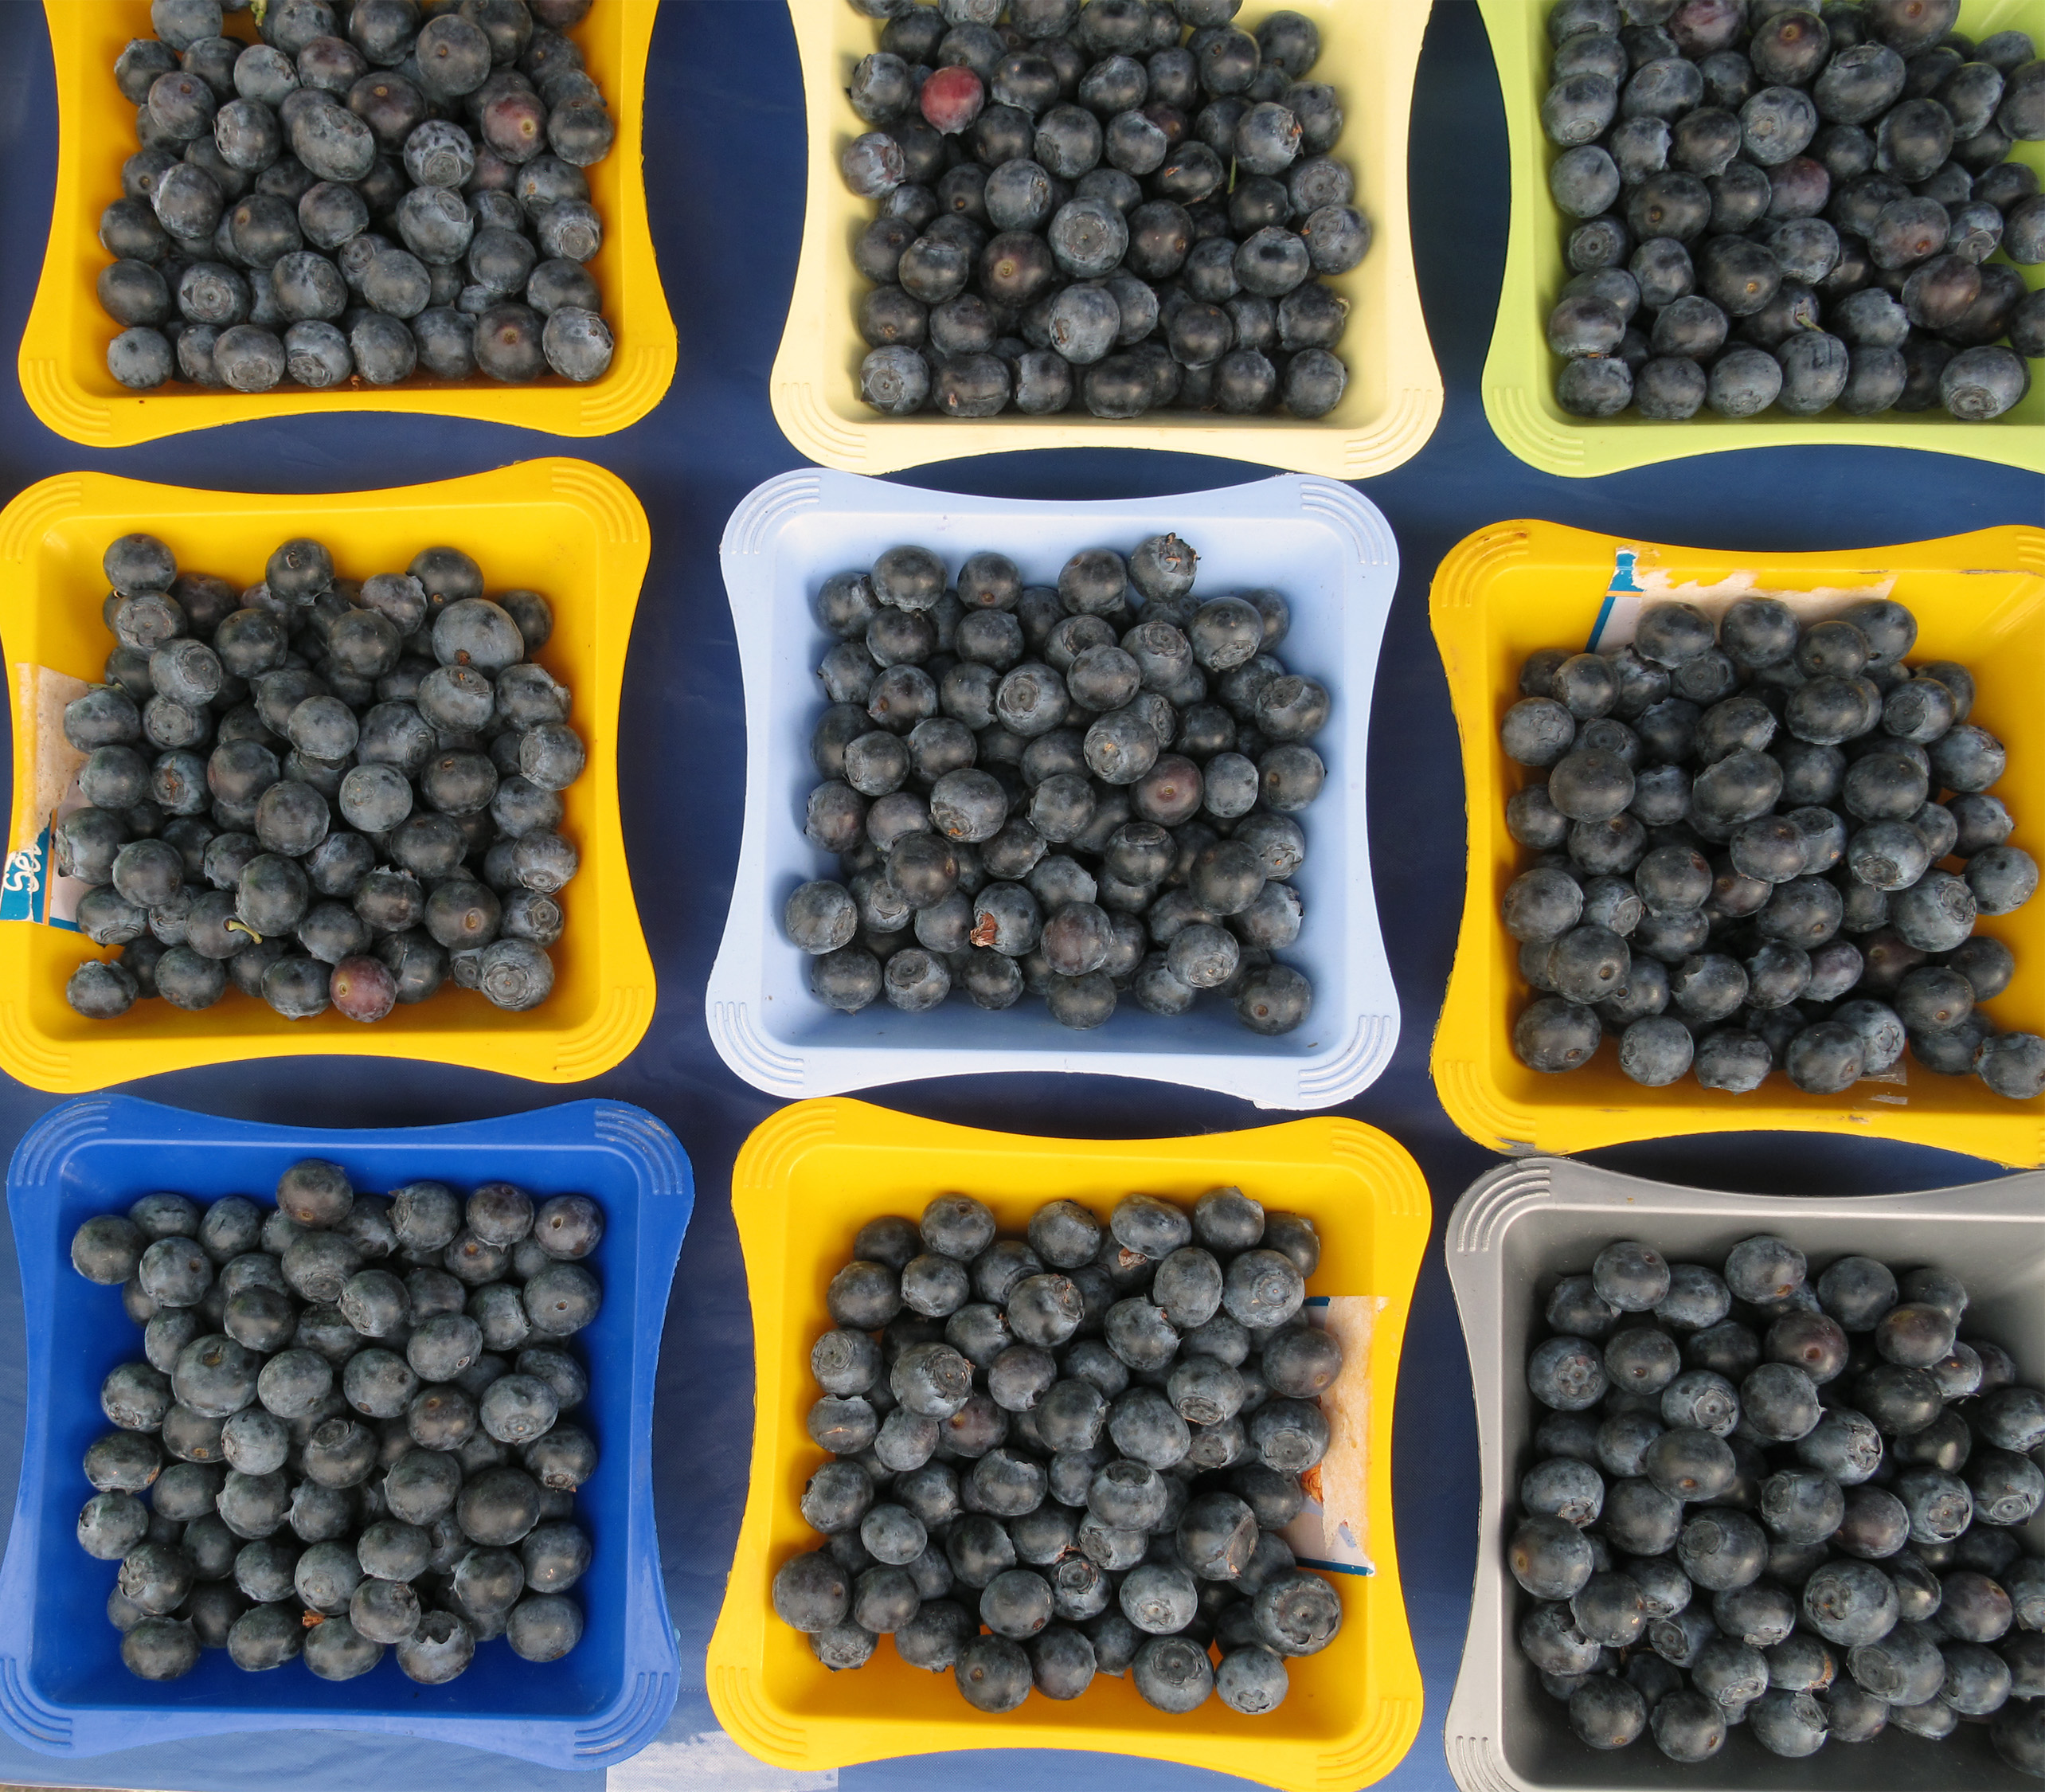
plant, fruit, berry, food, produce, california, blackberry, sacramento